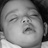
Emotion: neutral